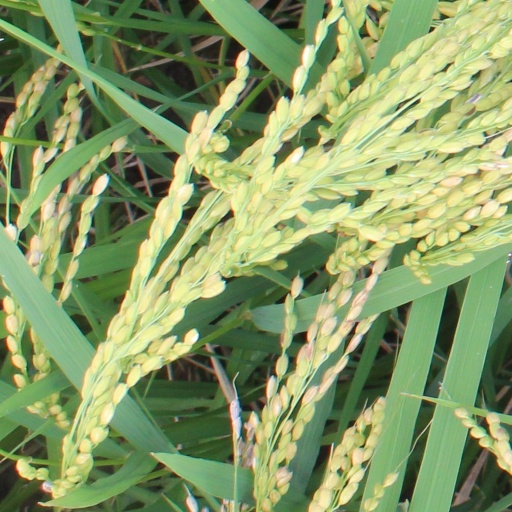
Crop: rice